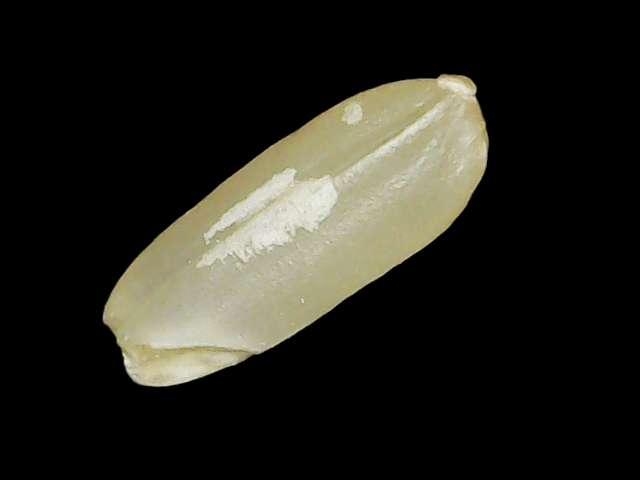
Rice variety: Binadhan23